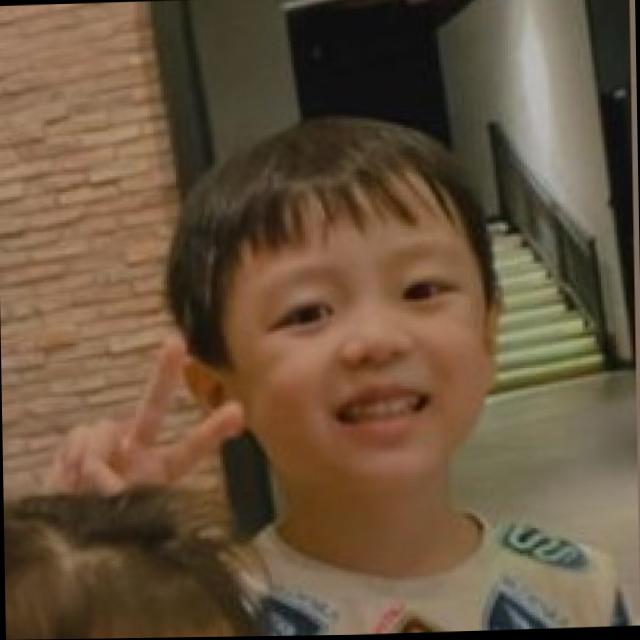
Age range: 0-12